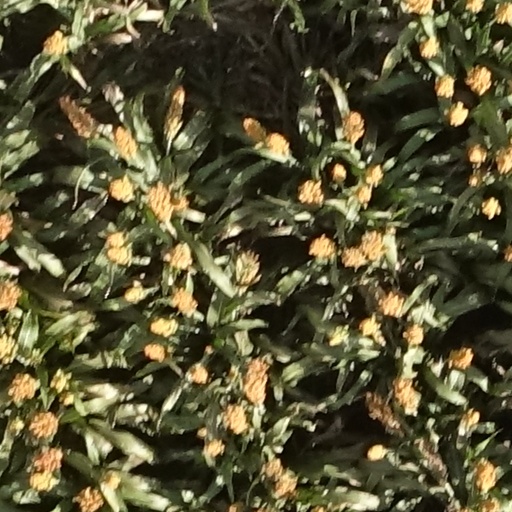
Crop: sorghum